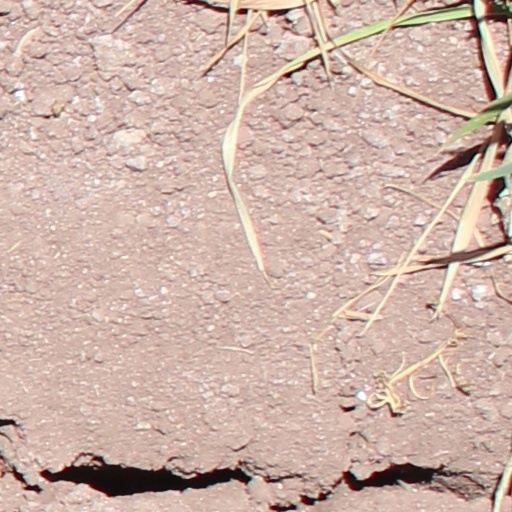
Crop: wheat